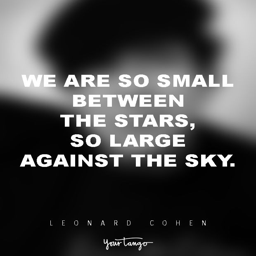
we are so small between the stars , so large against the sky . soft rock artist